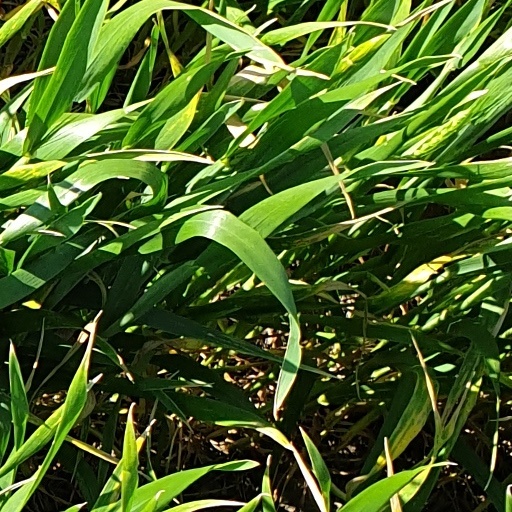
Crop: wheat